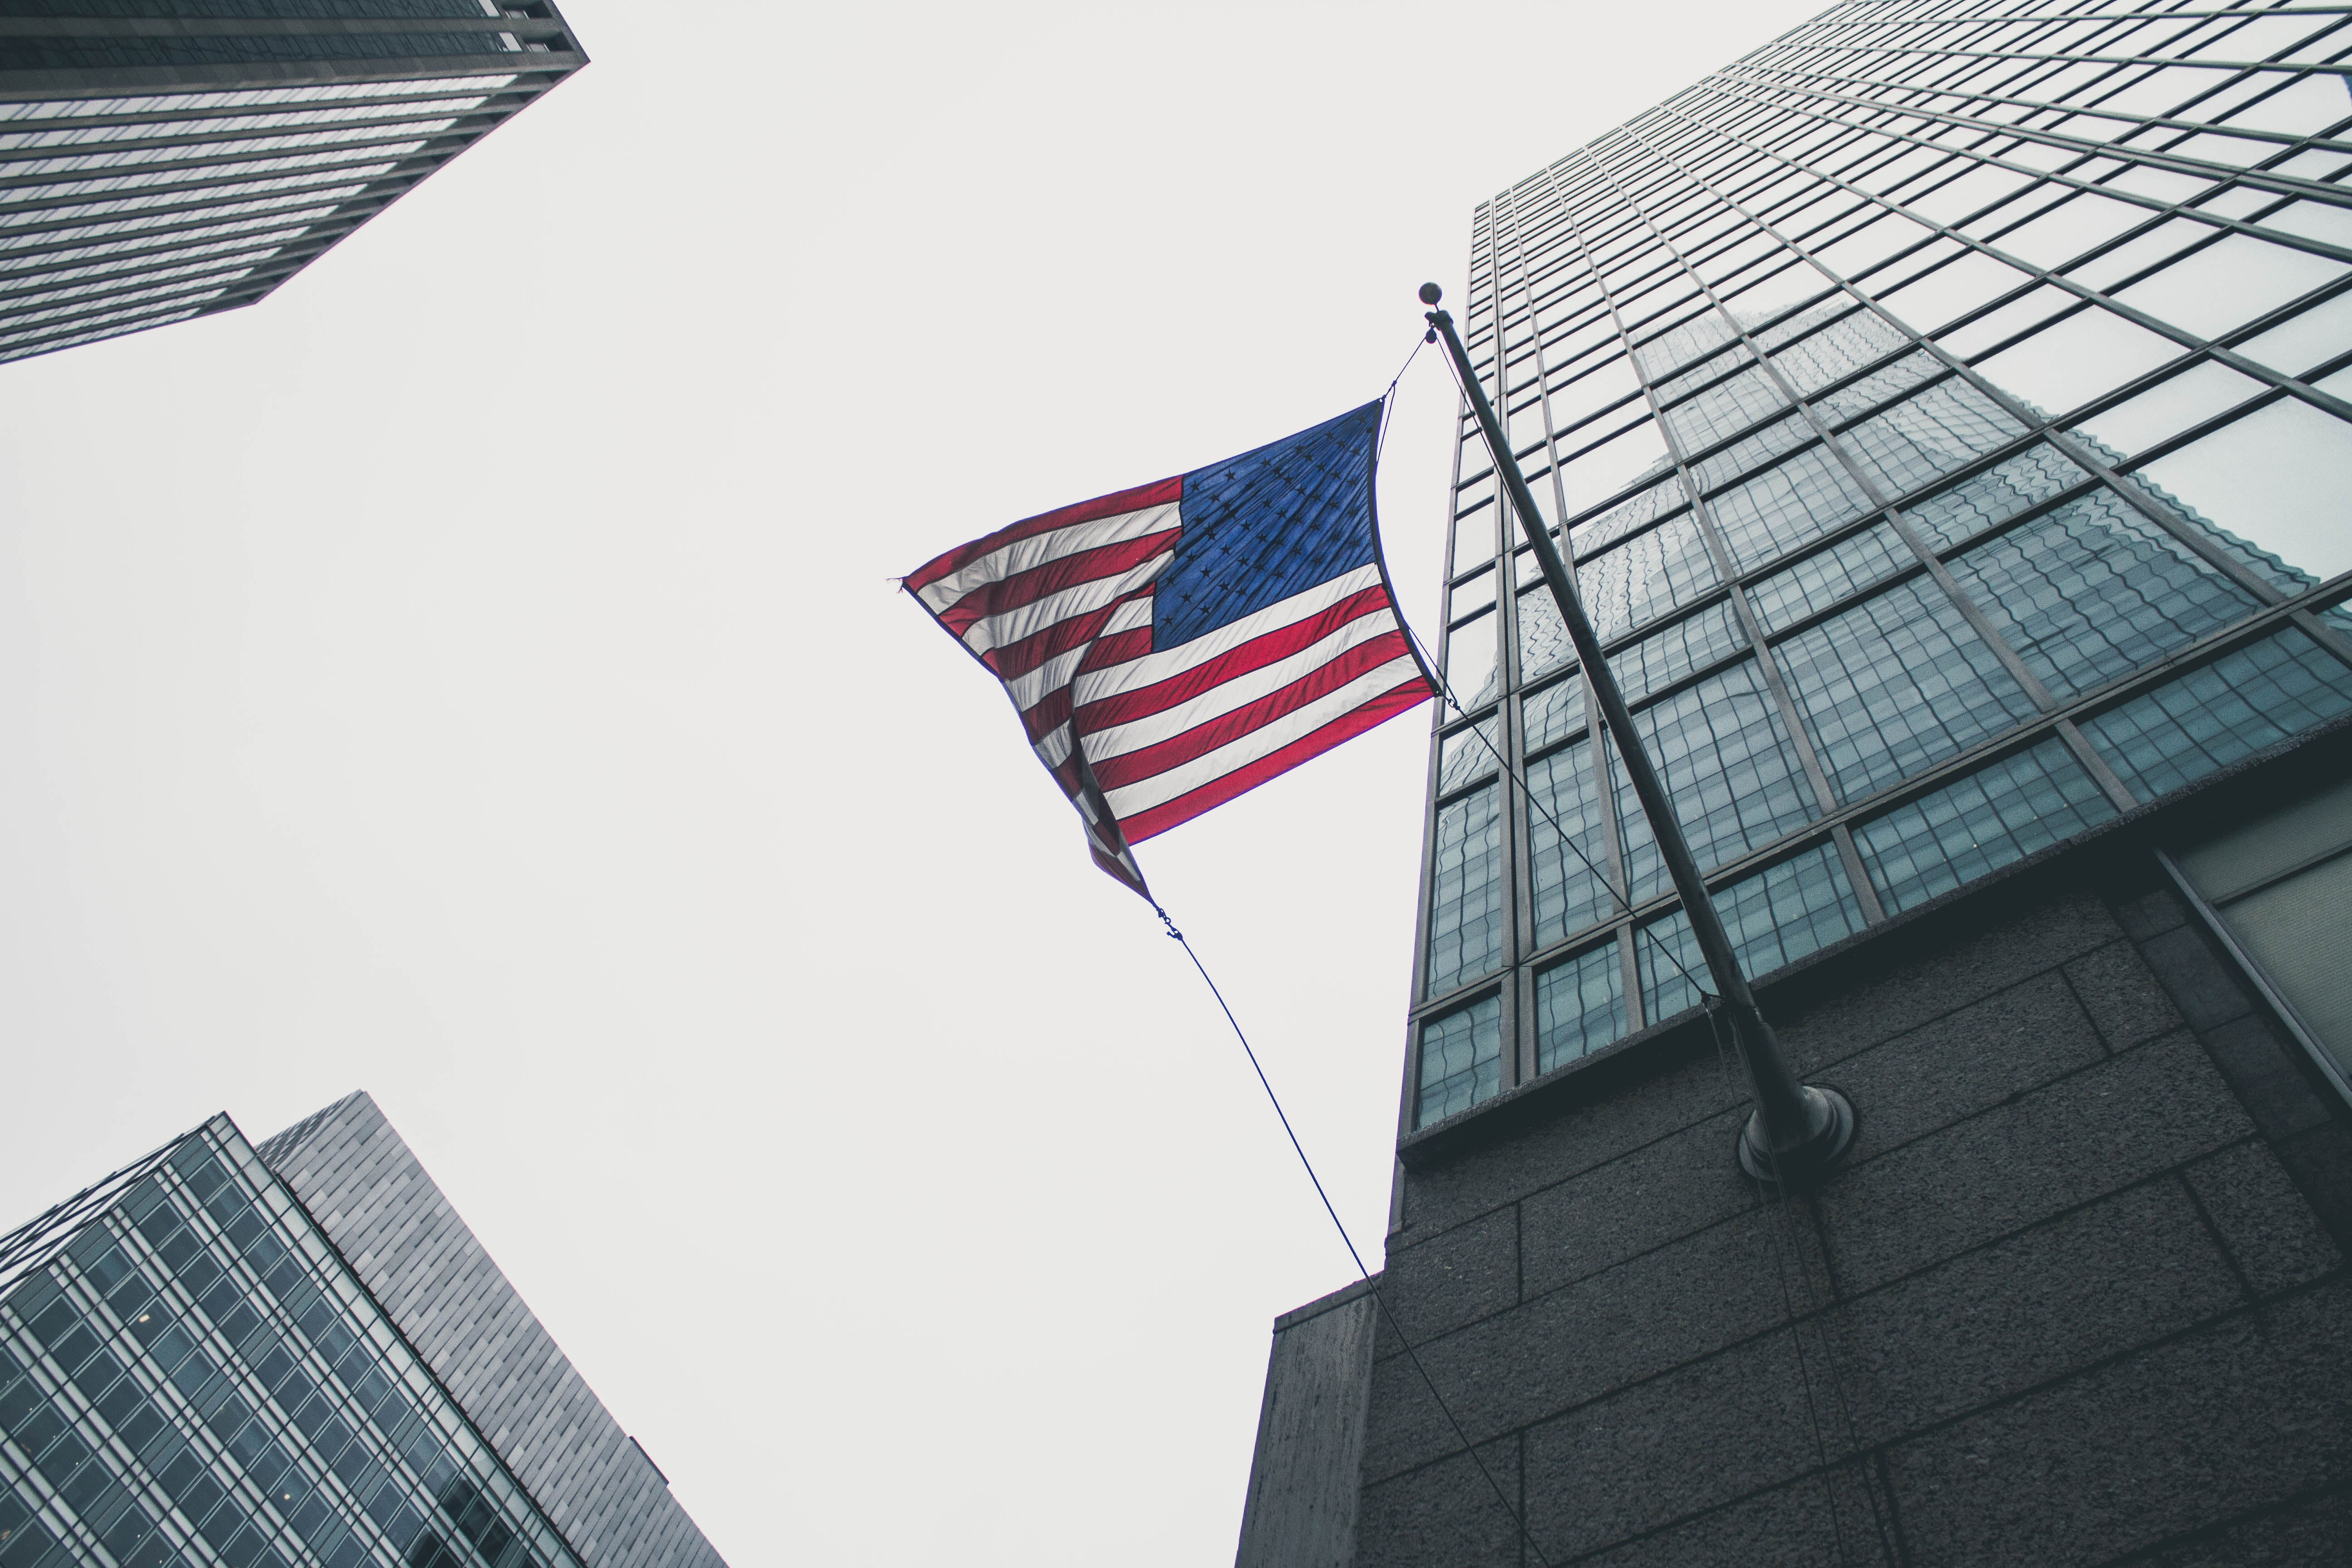
architecture, sky, white, building, skyscraper, downtown, line, color, flag, usa, facade, blue, tower block, shape, urban area